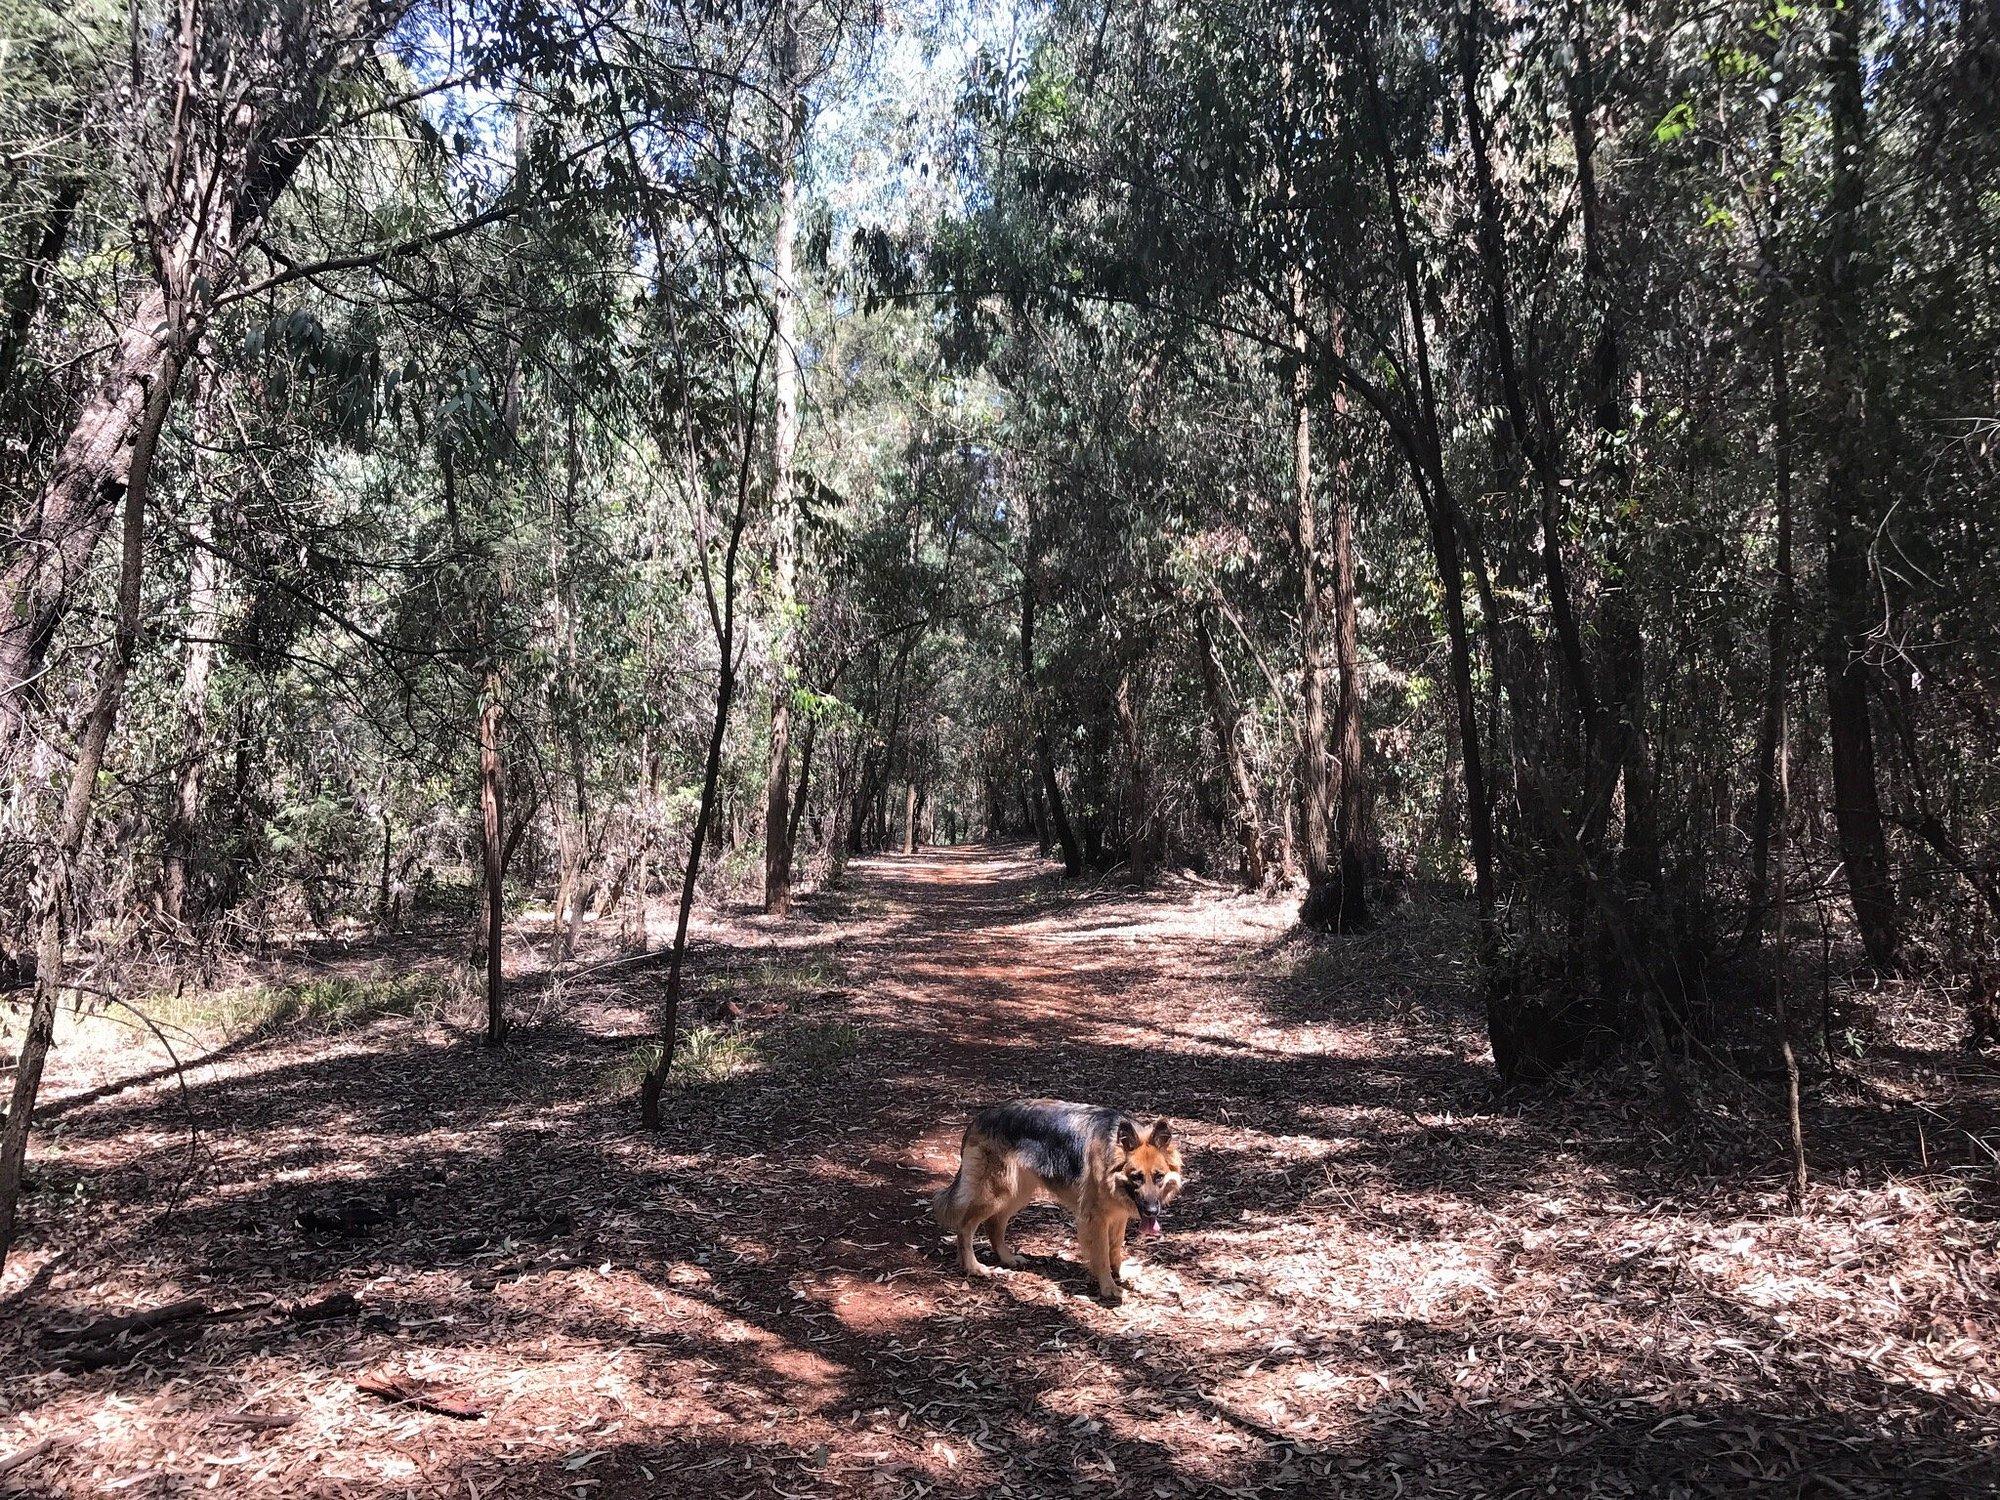
Mazingira ya msituni kukiwa na miti mirefu na myembamba, nyasi fupi zilizokauka na barabara ya vumbi ikiwa ina mnyama mbwa akiwa anajitafutia chakula.